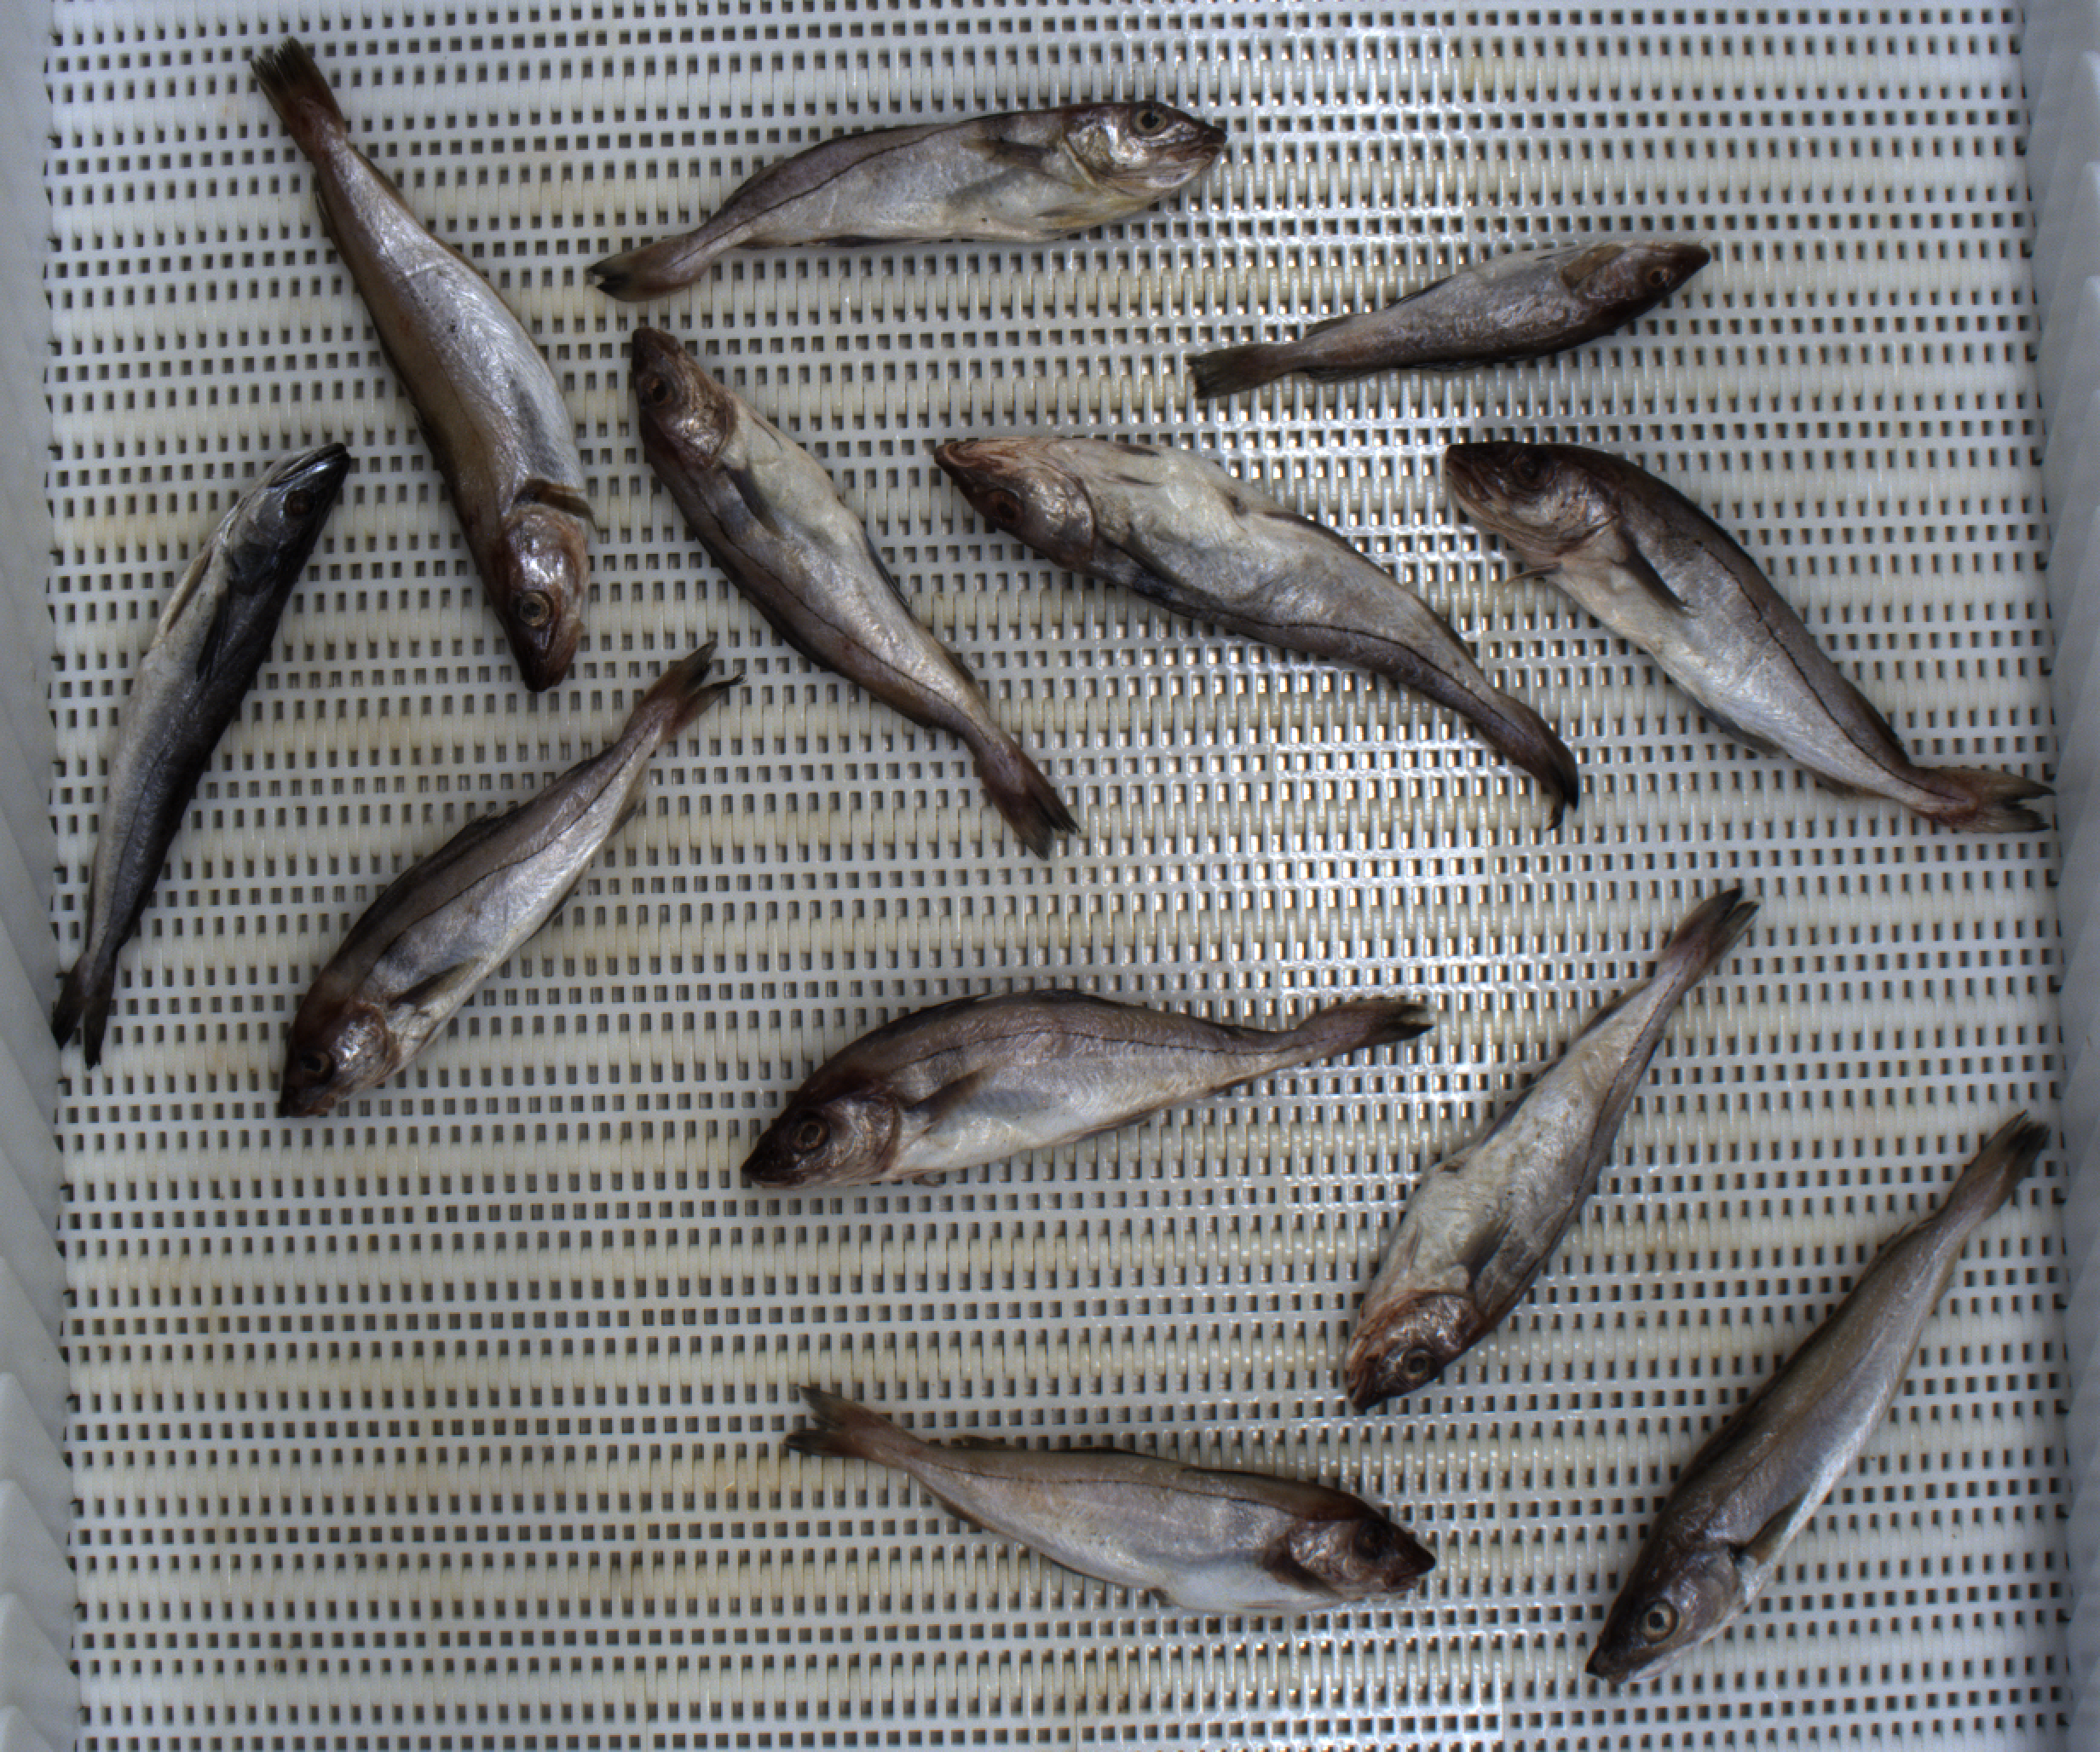
Total fish: 12
Cod: 1
Haddock: 8
Whiting: 2
Hake: 1
Horse mackerel: 0
Saithe: 0
Other: 0